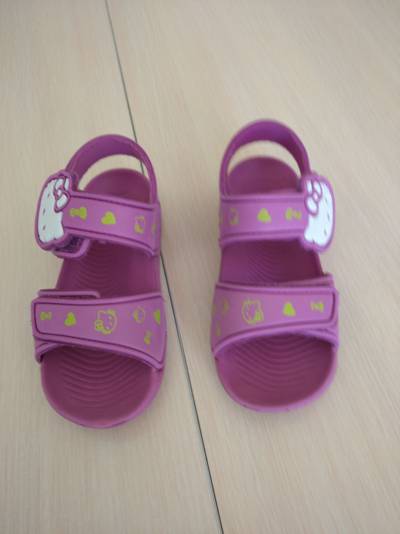
Waste category: shoes